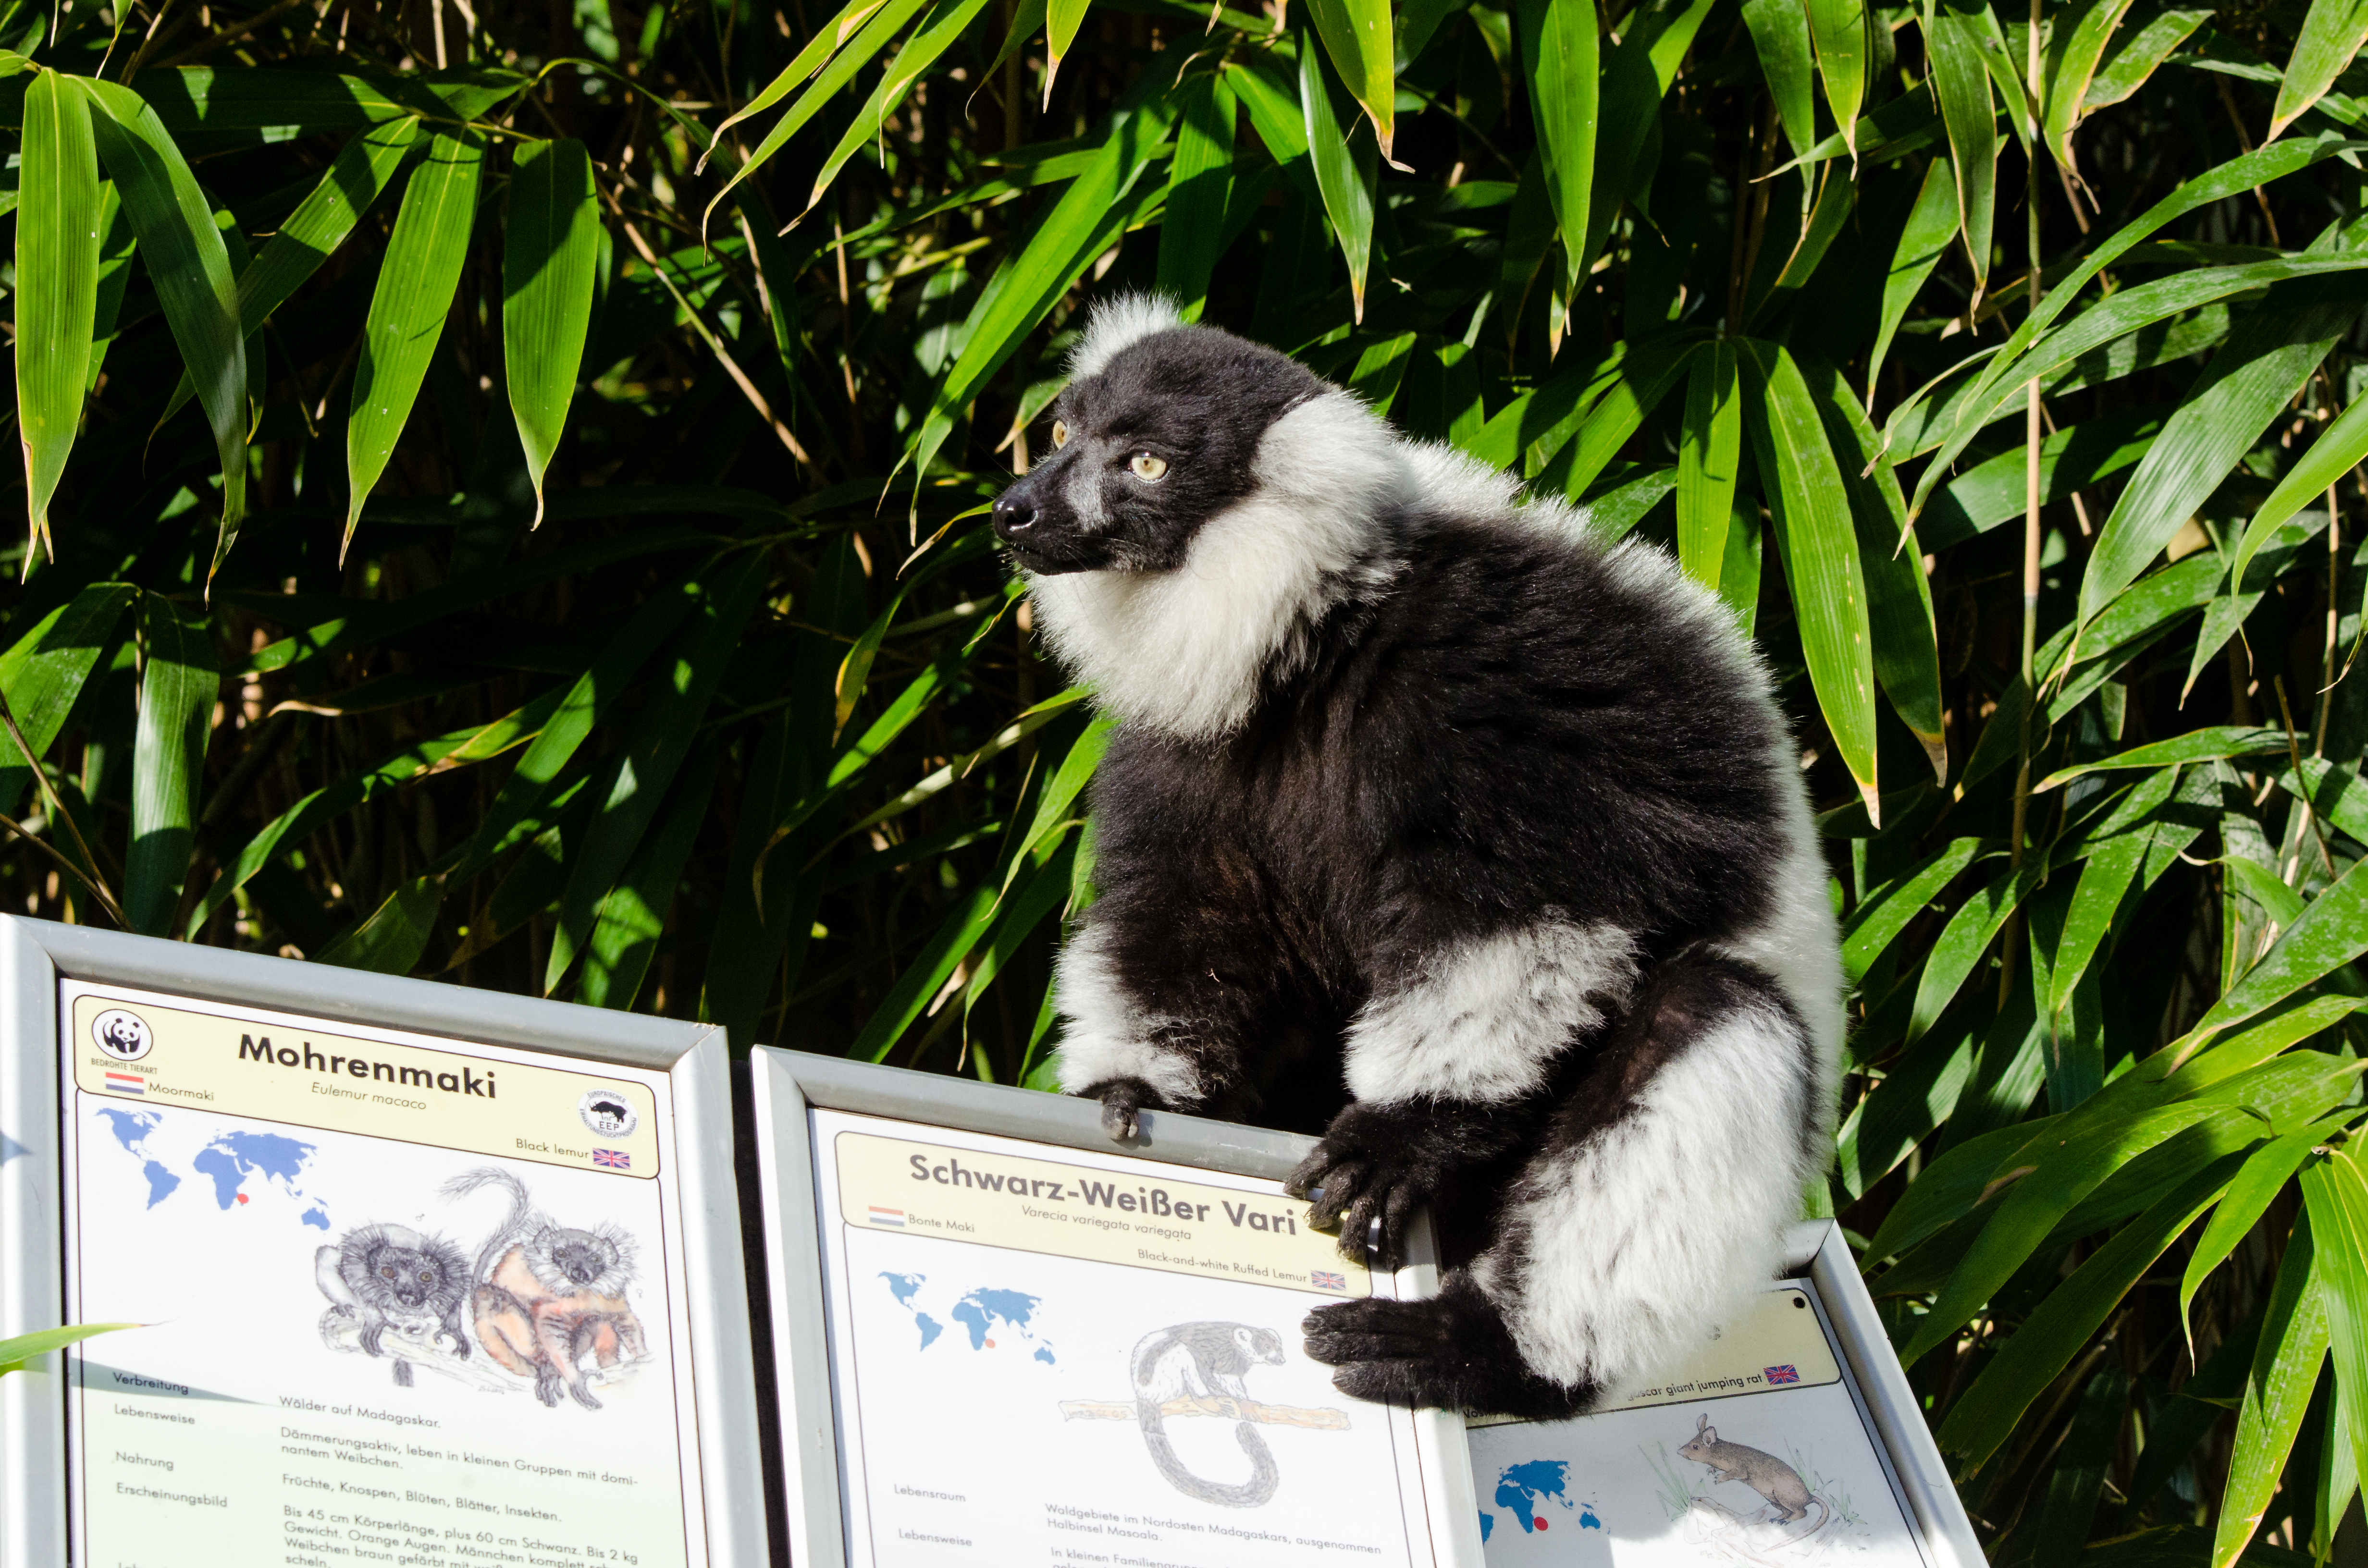
cat, mammal, fauna, vertebrate